Middletown Township, New Jersey

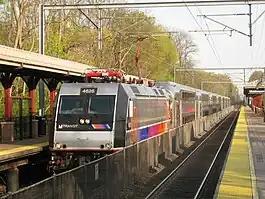
Train approaching Middletown station

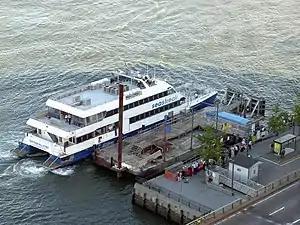
"SeaStreak Wall Street" docked at the East 34th Street Ferry Landing

As of the 2000 United States census there were 66,327 people, 23,236 households, and 18,100 families residing in the township. The population density was . There were 23,841 housing units at an average density of . The racial makeup of the township was 94.71% White, 1.21% African American, 0.07% Native American, 2.59% Asian, 0.03% Pacific Islander, 0.53% from other races, and 0.86% from two or more races. Hispanic or Latino people of any race were 3.41% of the population.